Handel Company

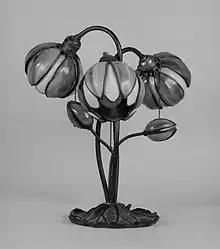
Handel Company lamp design (1900–1930) at the Metropolitan Museum of Art

The Eydam and Handel Company, or Adolph Eydam and Philip Handel Company, was formed in 1885, until partnership broke up in 1892 when Eydam moved to rival company of C. F. Monroe (Eydam returned in 1915 to head up decorating department). It was formed in Meriden, Connecticut, and over the years produced lamps and glass designs. The company was incorporated in 1903. As of c. 1911, P. J. Handel was president and treasurer of the business. In "Meriden Illustrated" (c. 1911), "[The company has] obtained [a] national reputation for the artistic and the high quality of their product. A number of patents are controlled which makes their business a very successful one. There is a force of 125 people skilled in the various branches and steadily engaged." Also at this time, the Handel Company maintained a showroom in New York City at the corner of West Broadway and Murray St. with dedicated sales agents for the entire United States. The production location was in Meriden on East Main Street, just east of Broad Street. In 1914, Philip J Handel died, after which his wife Fannie took over operations.